Lady in the Water

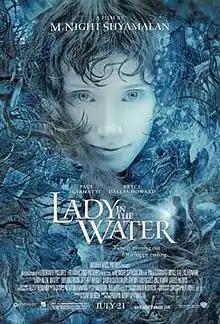
Theatrical release poster

Lady in the Water is a 2006 American fantasy psychological thriller film written and directed by M. Night Shyamalan, who produced with Sam Mercer. The film features the starring cast of Paul Giamatti and Bryce Dallas Howard with Bob Balaban, Jeffrey Wright, Sarita Choudhury, Freddy Rodriguez, Bill Irwin, and Jared Harris in supporting roles. Produced by Legendary Pictures and Blinding Edge Pictures and distributed by Warner Bros. Pictures, the film's plot concerns the superintendent of a Philadelphia apartment complex who discovers a young woman in the swimming pool. Gradually, he and his neighbors learn that she is a water nymph (or Narf) whose life is in danger from a vicious, wolf-like, mystical creature called a Scrunt that tries to keep her from returning to her watery "blue world". "Lady in the Water" was released on July 21, 2006. It is Shyamalan's first film not distributed by Walt Disney Studios under their Touchstone Pictures and Hollywood Pictures labels since "Wide Awake".